West Java

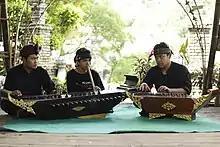
Kacapi and Suling Orchestra

During the entire Dutch colonial era, West Java fell under Dutch administration centered in Batavia. The Dutch colonial government introduced cash crops such as tea, coffee, and quinine. Since the 18th century, West Java (known as "De Preanger") was known as a productive plantation area and became integrated with global trade and economy. Services such as transportation and banking were provided to cater for wealthy Dutch plantation owners. West Java is known as one of the earliest developed regions in the Indonesian archipelago. In the early 20th century, the Dutch colonial government developed infrastructures for economic purposes, especially to support Dutch plantations in the region. Roads and railways were constructed to connect inland plantations area with urban centres such as Bandung and the port of Batavia.